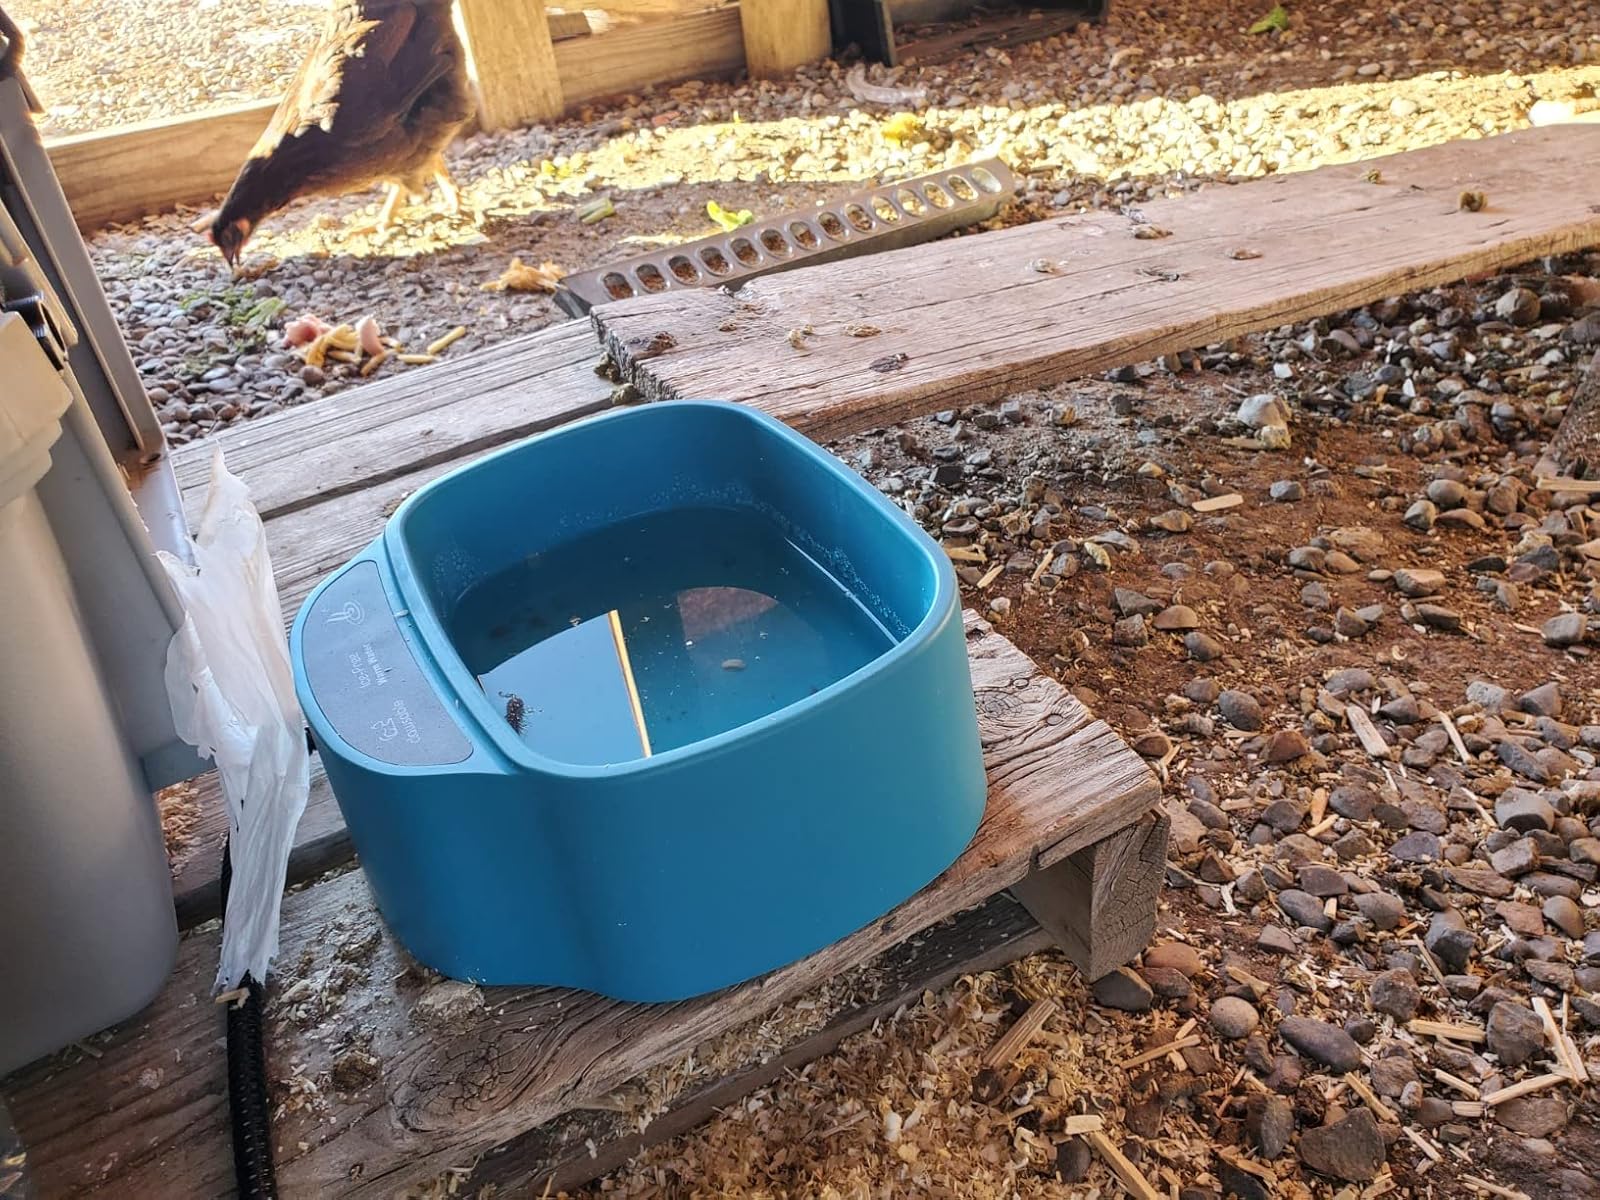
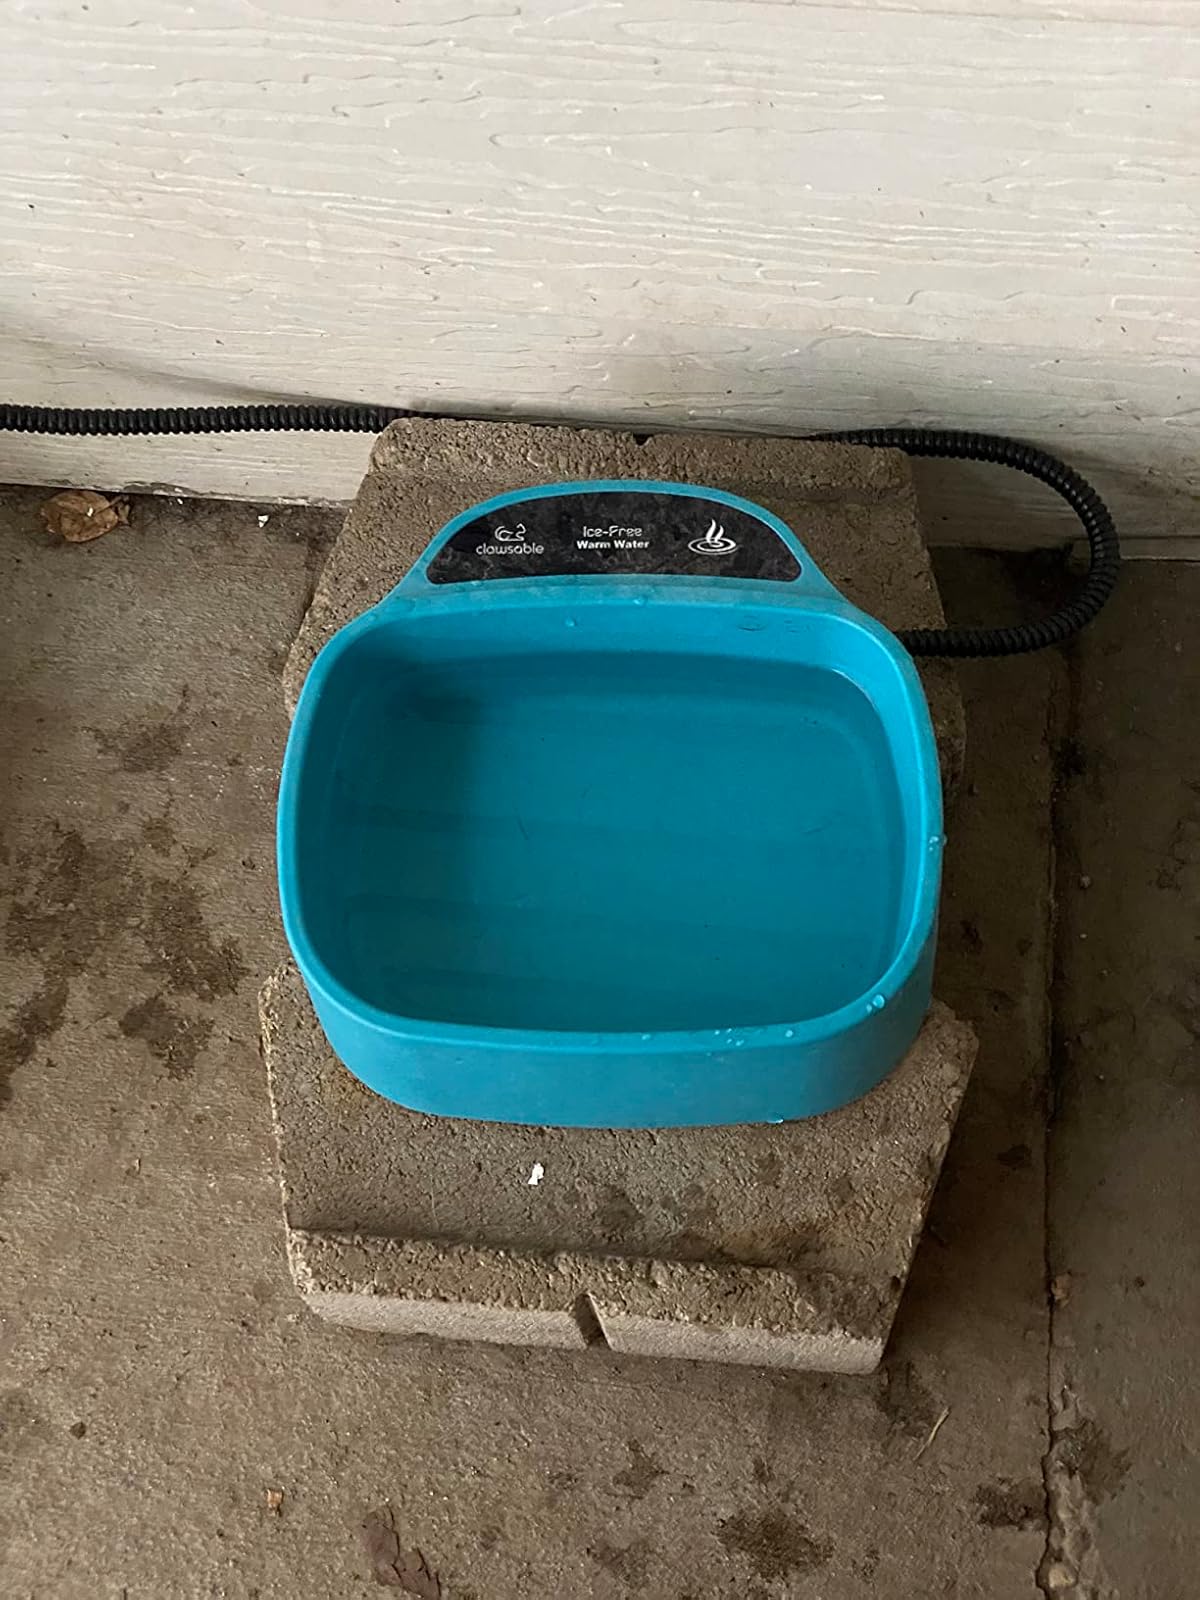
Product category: items_bowl
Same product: yes